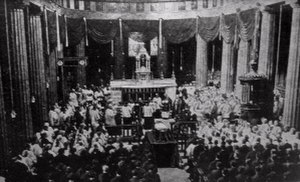
Den irske uafhængighedskrig / Krigen i nordøst juli 1920 til juli 1922
Collins begravelse august 1922.
Den irske uafhængighedskrig eller den anglo-irske krig blev udkæmpet mellem Storbritannien og irske guerillagrupper under IRA's kontrol fra januar 1919 og til juli 1921. IRA regnede sig selv som Irlands retmæssige hær og var underlagt parlamentet Det første Dáil, der var blevet oprettet i 1918. Krigen endte, da briterne tilbød våbenhvile for at forhandle en aftale. Aftalen blev senere kendt som den anglo-irske traktat.